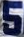
Number: 5